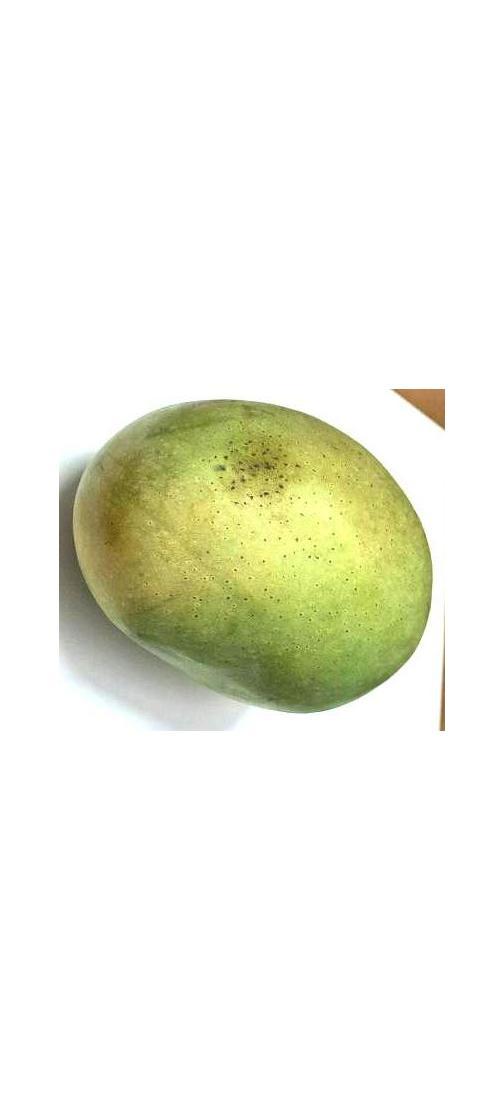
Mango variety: Fazli Shurmai